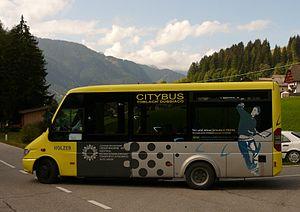
Dobbiaco est une commune italienne d'environ 3 300 habitants située dans la province autonome de Bolzano dans la région du Trentin-Haut-Adige dans le nord-est de l'Italie. Actuellement surnommée, avec Sesto et San Candido, « comune delle Tre Cime », les autorités militaires italiennes ont fait référence à la commune sous le nom de Toblacco jusqu'à la fin de la Première Guerre mondiale.